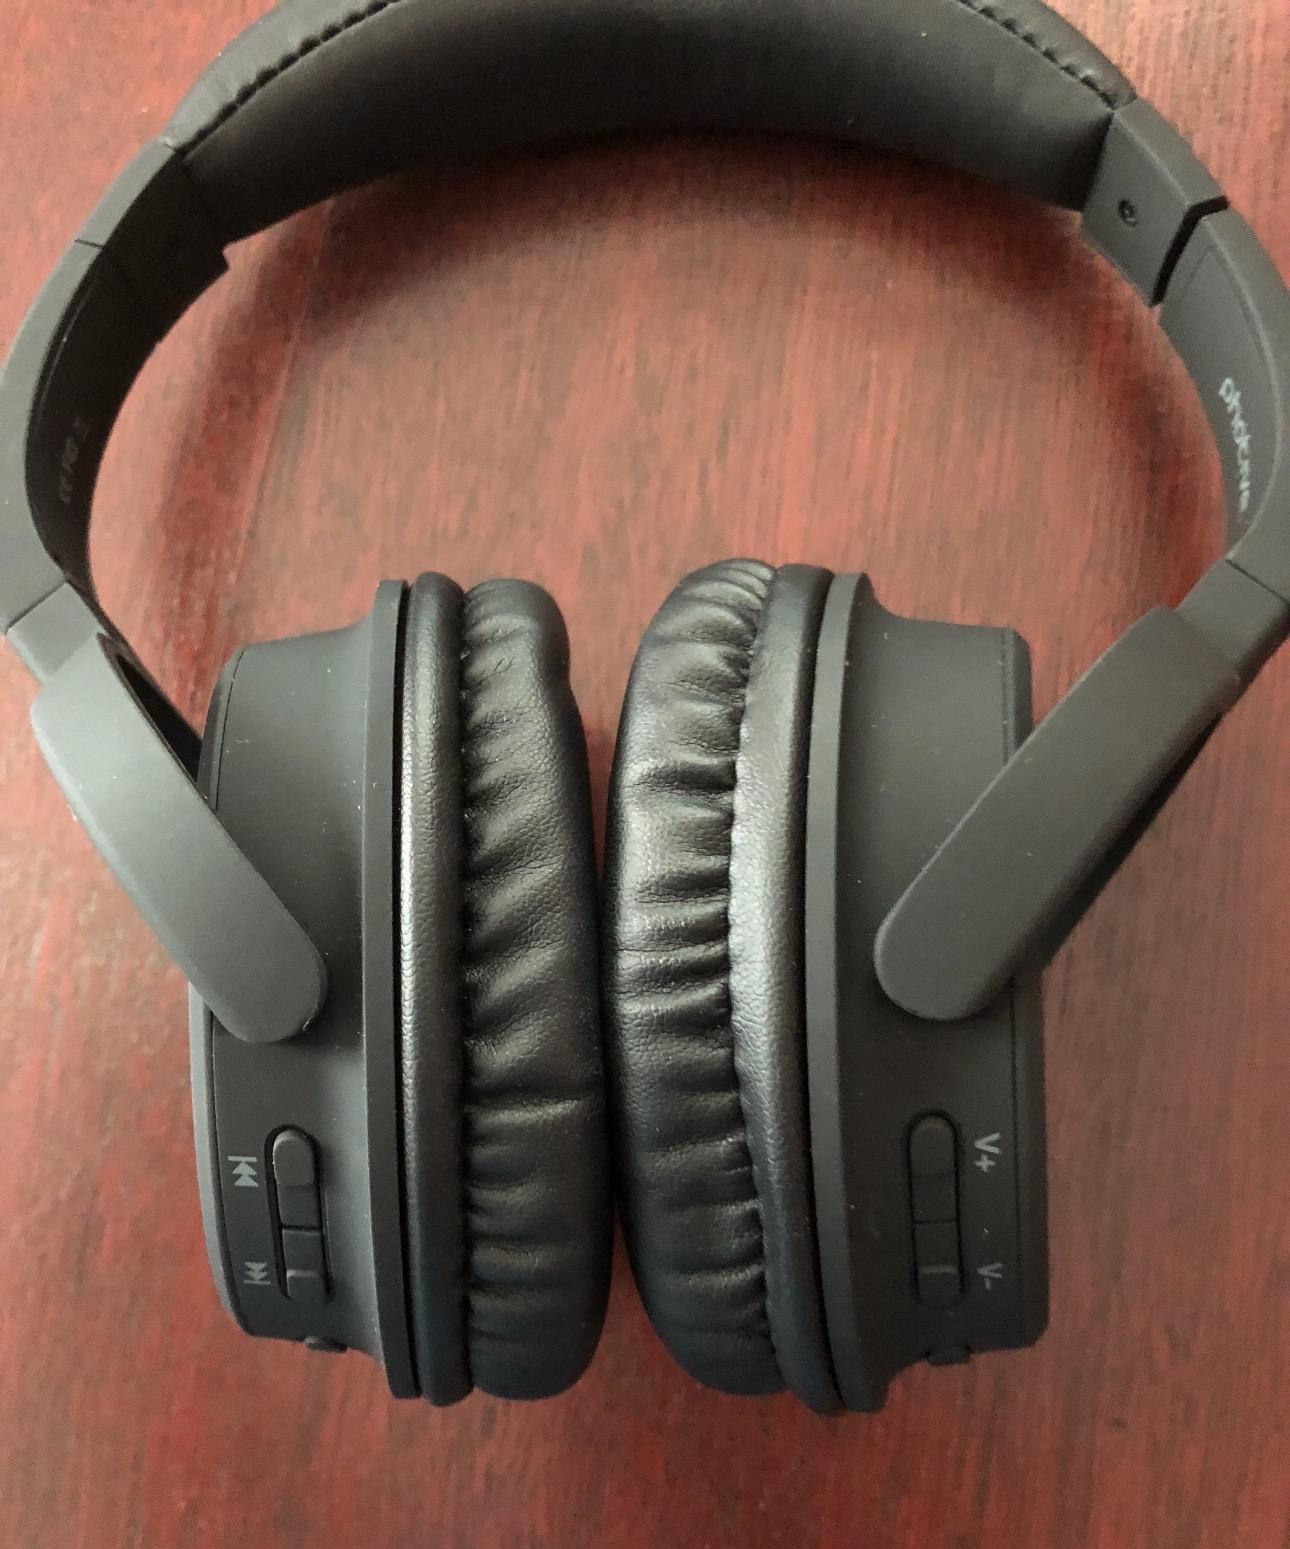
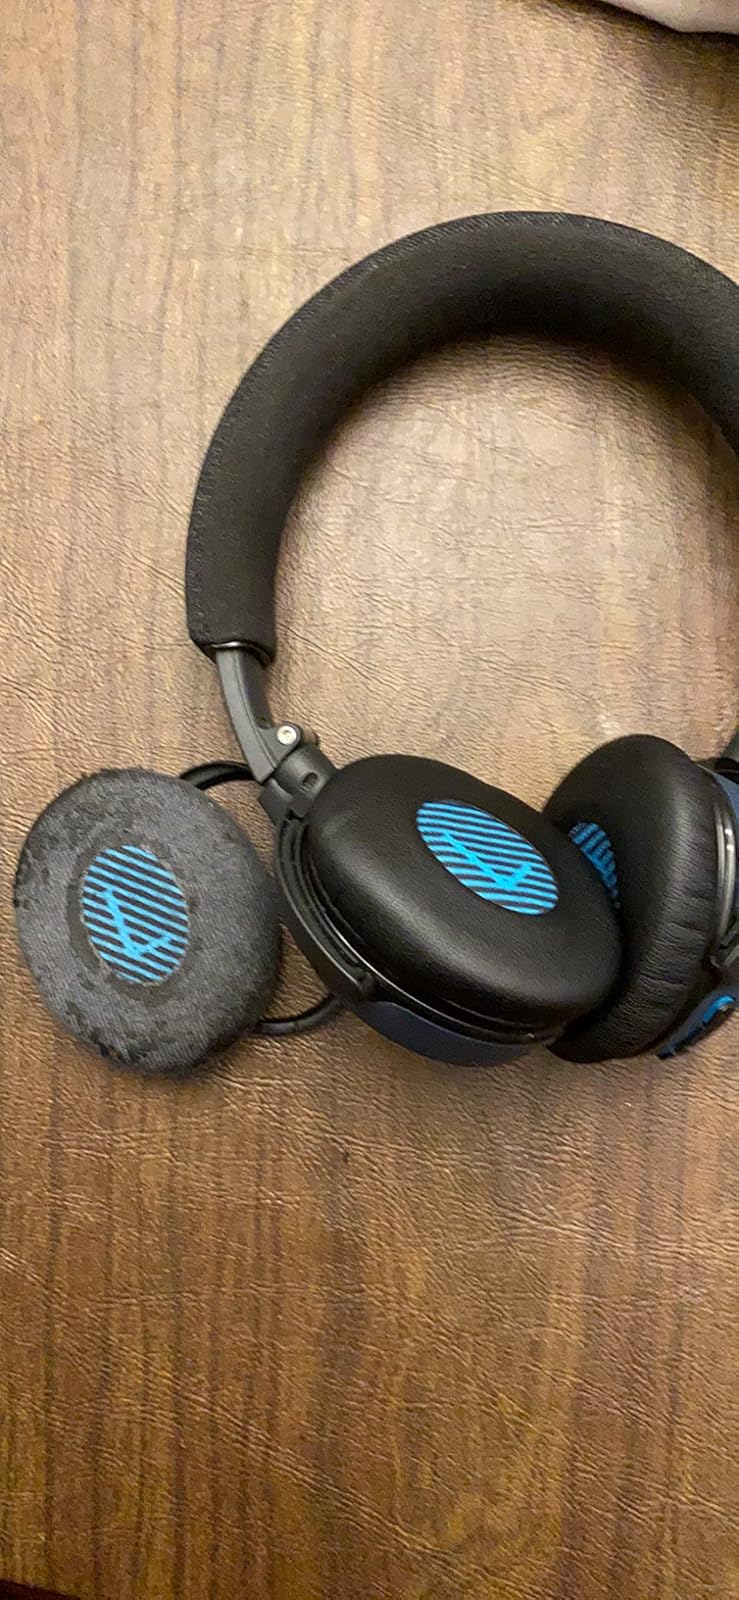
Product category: headphones
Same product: no